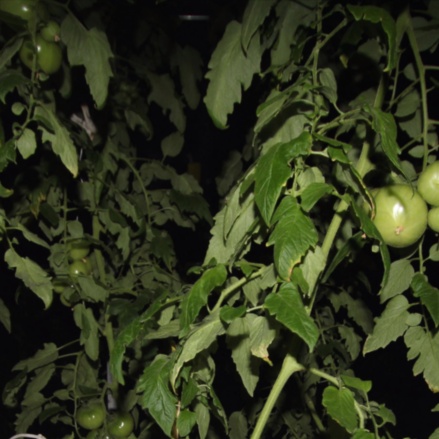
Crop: tomato